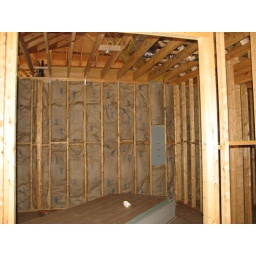
The insulators finished the walls and will come back to do the attic after the wall board is all in place.